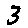
Label: 3